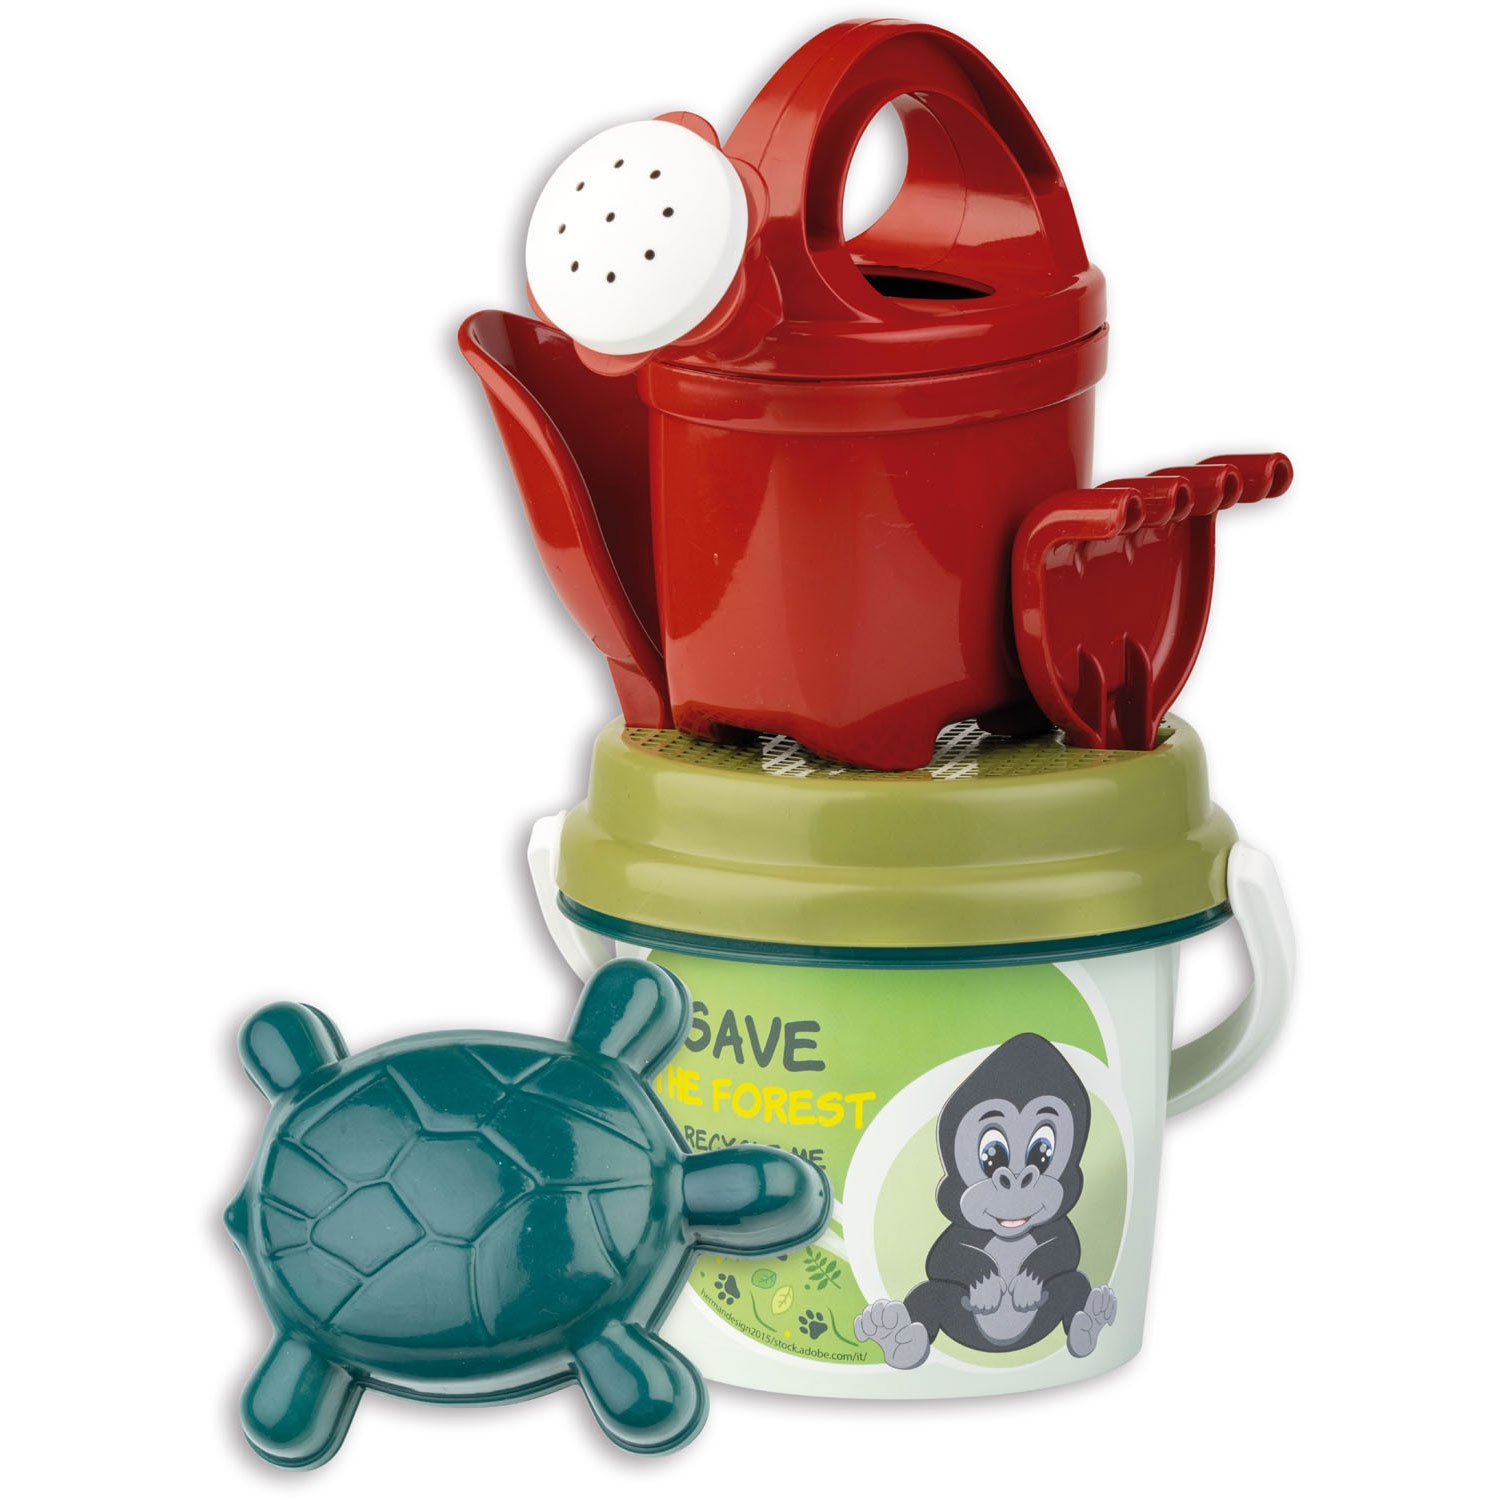
Androni peuter emmerset gerecycled plastic, 6dlg.
Peuter Emmerset Gerecycled Plastic, 6dlg.
Brand: Androni
Category: Toys & Games > Toys > Beach & Sand Toys